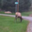
Label: deer